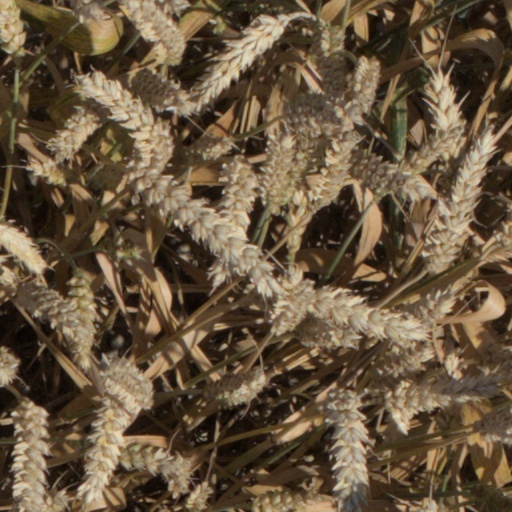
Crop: wheat